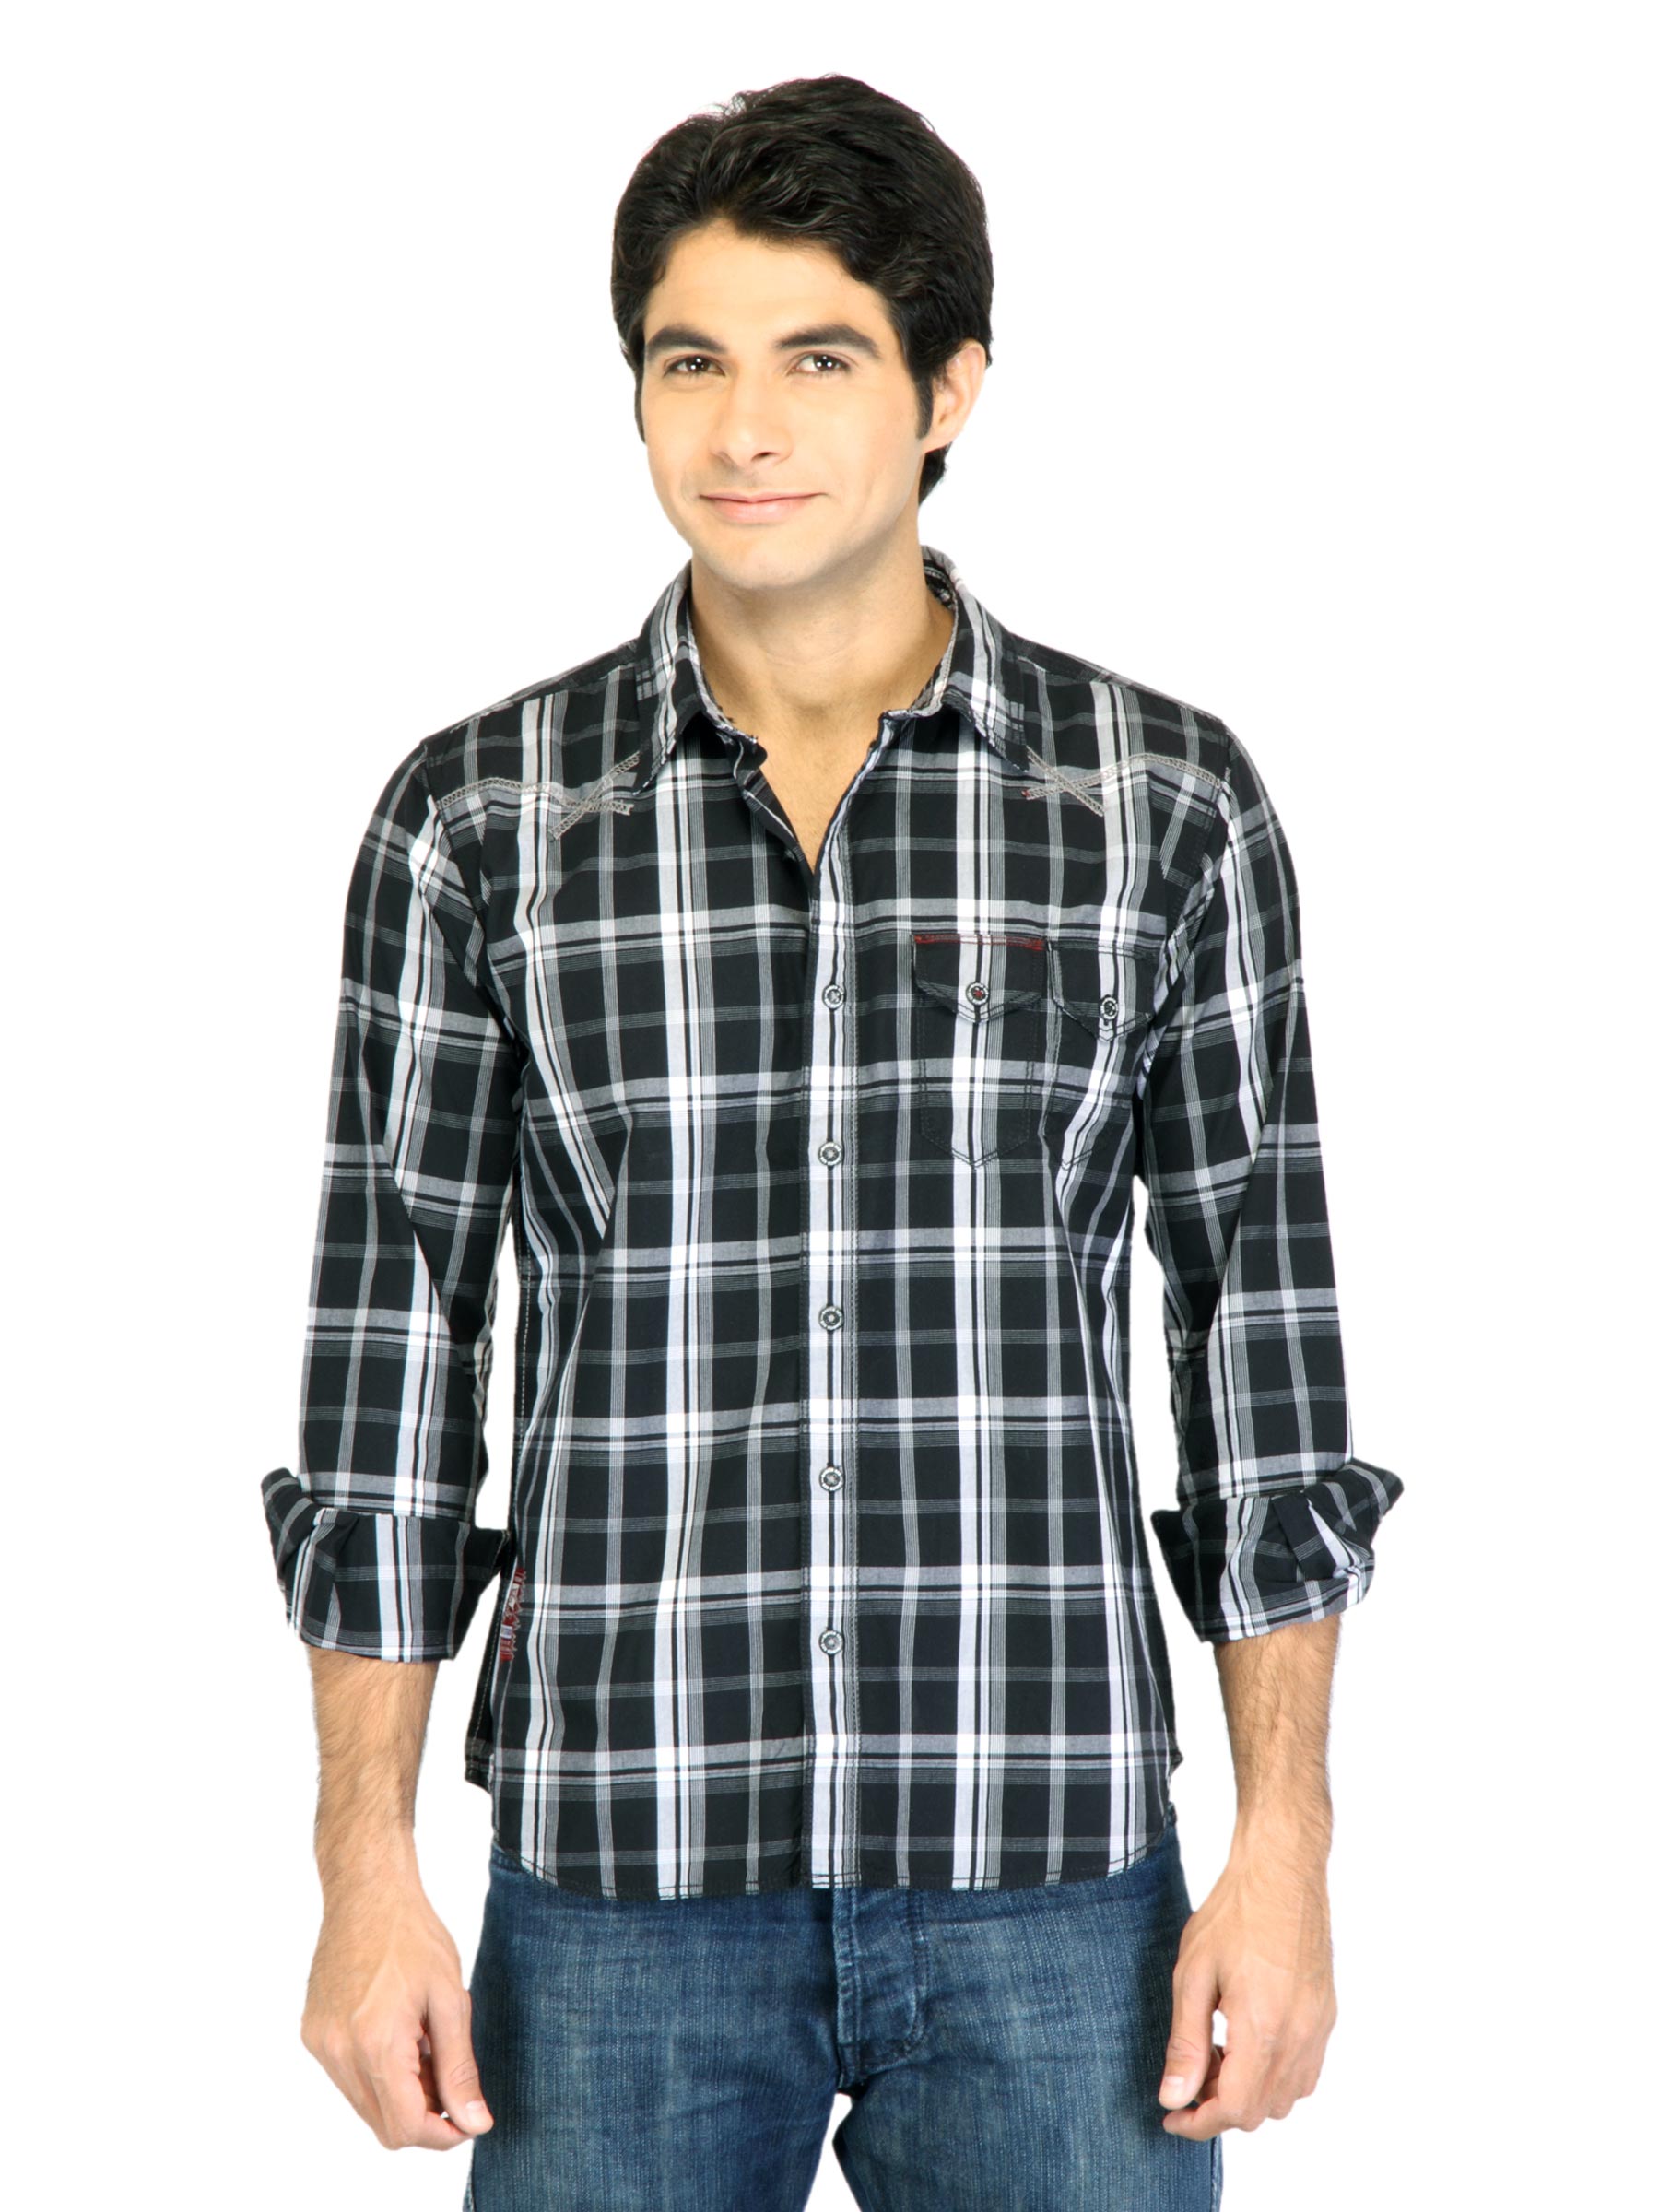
Basics Men Black Slim Fit Checked Shirt
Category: Apparel / Topwear / Shirts
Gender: Men
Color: Black
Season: Fall 2011
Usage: Casual